Devdi Iqbal ud-Dowla

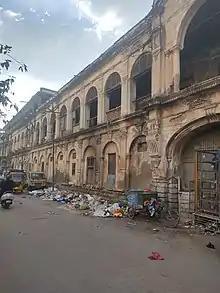
Facade of the Devdi Iqbal ud-Dowla at Shah Gunj

Located in Shah Ganj, it was built in the late 18th century by Shams-ul-Umra I. It was later inherited by his second son, Rashid Uddin Khan Shams-ul-Umra III, and passed on to his successor Sir Viqar-ul-Umra.